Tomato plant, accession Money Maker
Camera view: bottom (45 deg); turntable rotation: 120 degrees
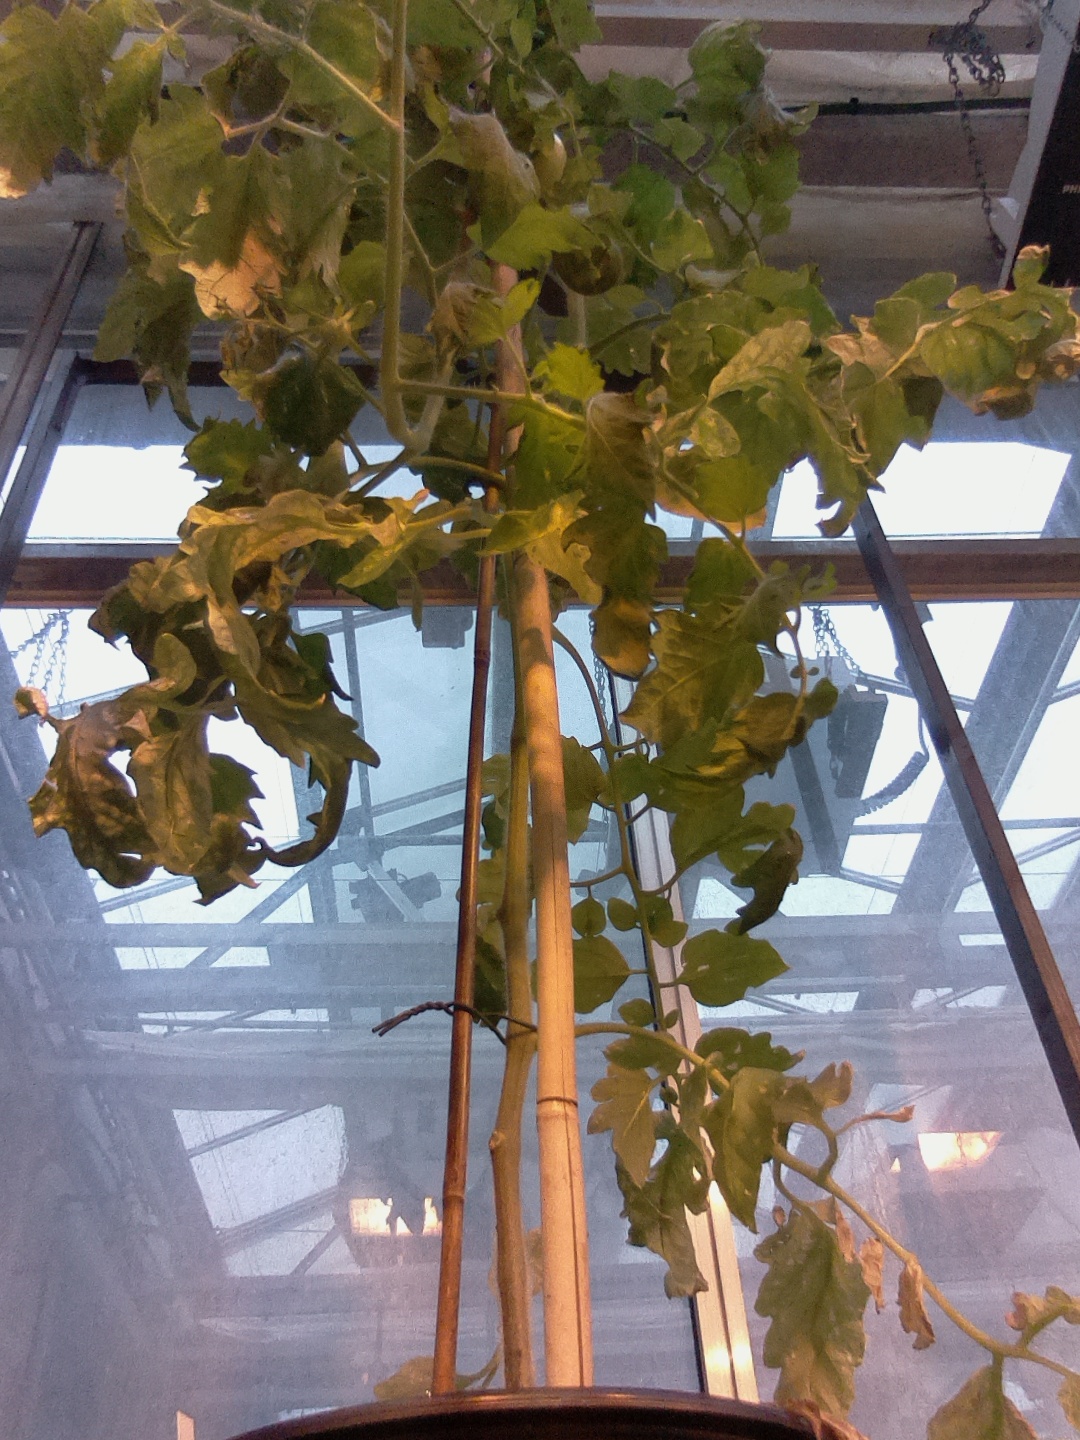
BBCH growth stage 76: 60%-70% of final fruit size